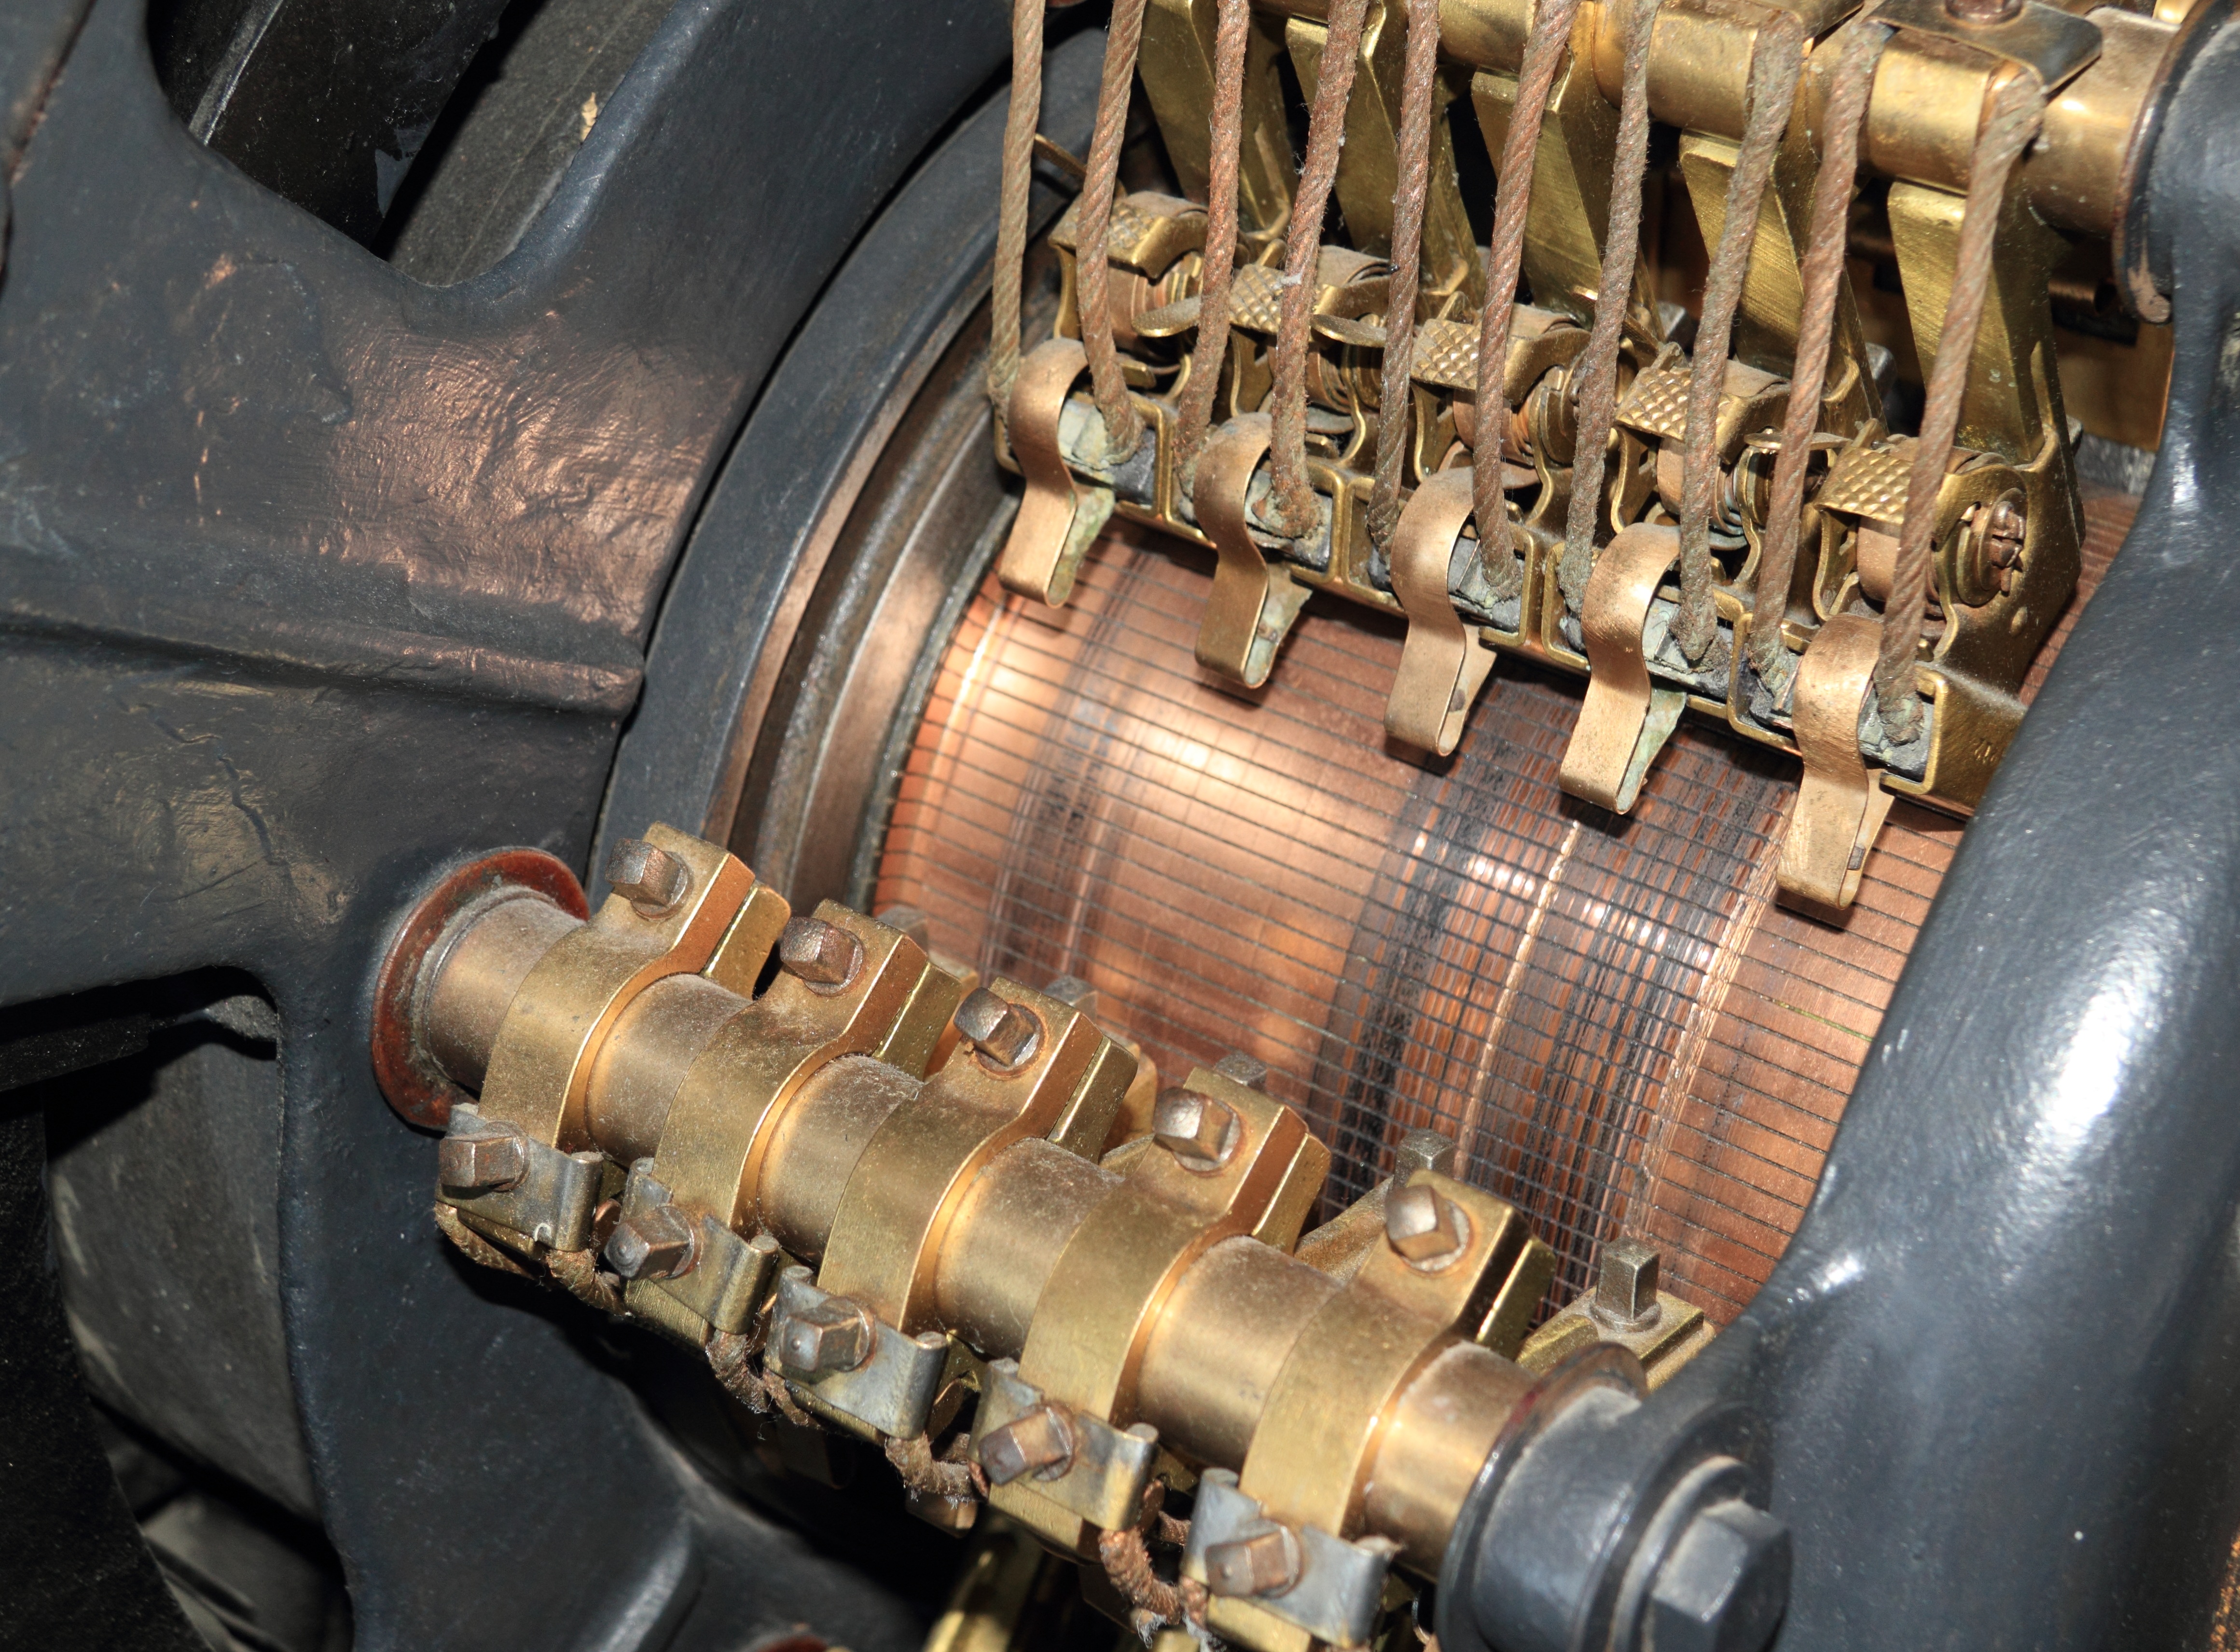
wheel, museum, electricity, generator, bumper, engine, portugal, rotor, brushes, lisbon, auto part, commutator, automotive exterior, aircraft engine, automotive engine part